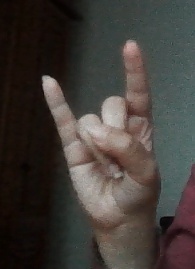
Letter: la